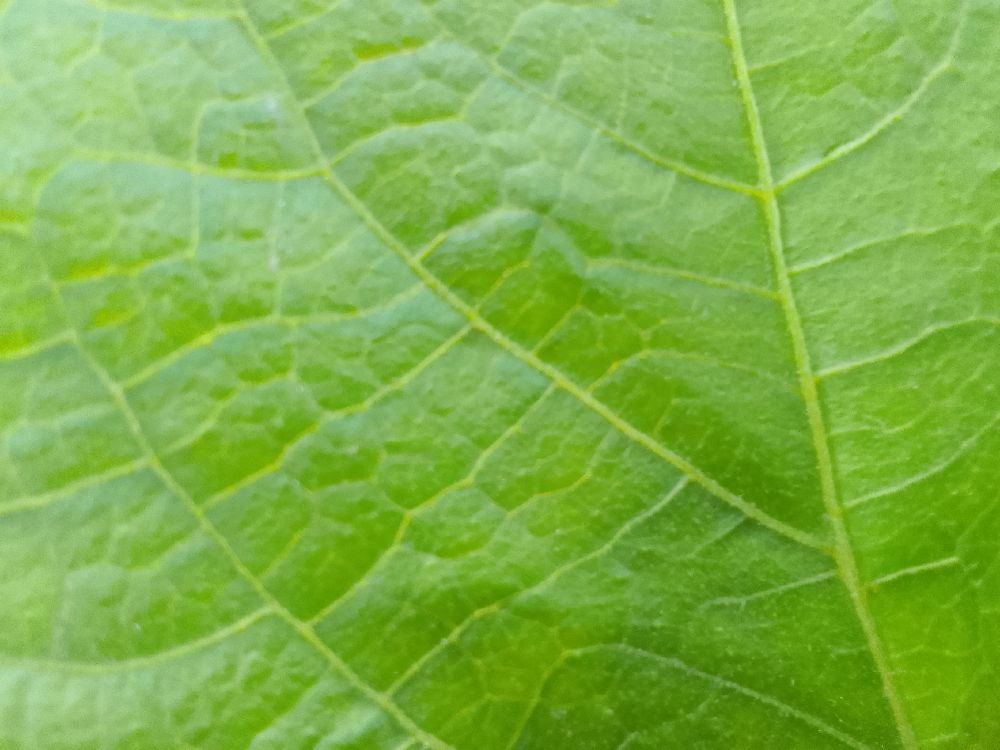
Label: healthy